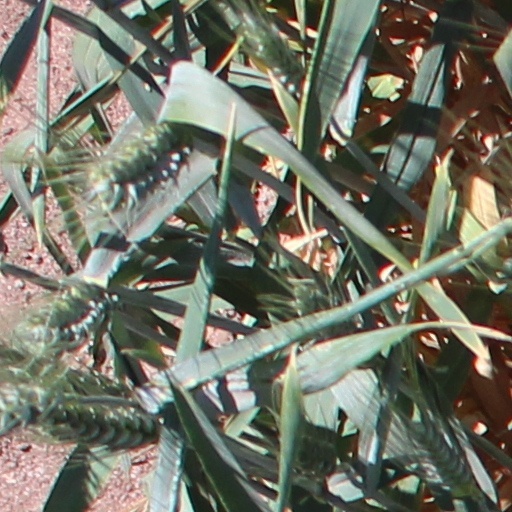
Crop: wheat